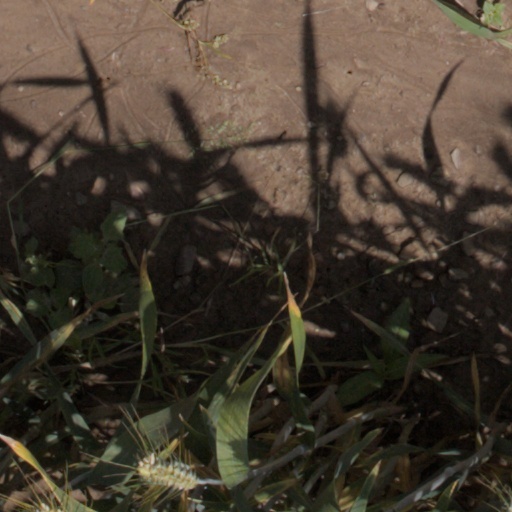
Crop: wheat